Wembley Park

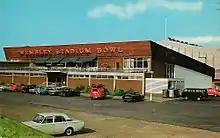
The former Wembley Stadium Bowl, c. 1965

Between 1937 and 1940 Wembley Borough Council built their new town hall in Kingsbury within the boundaries of Repton's original Wembley Park. It was designed by Clifford Strange and is described by Pevsner as "the best of the modern town halls around London, neither fanciful nor drab."